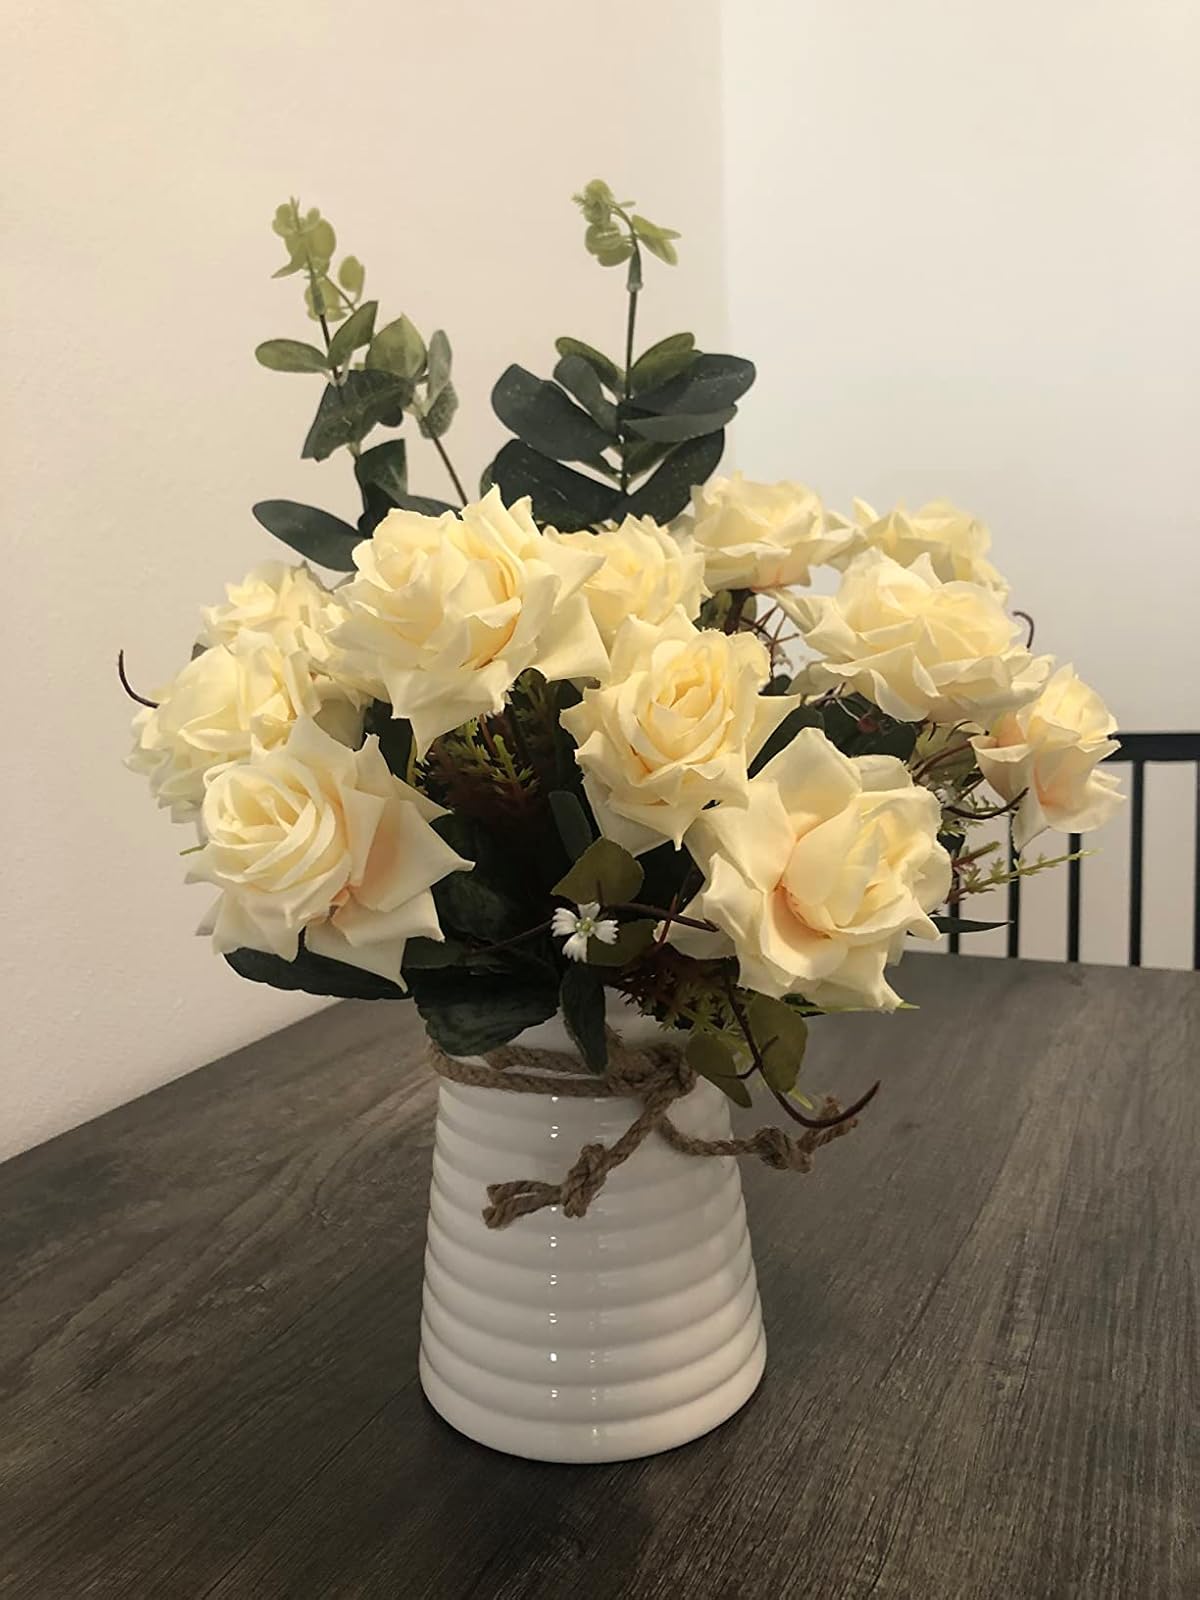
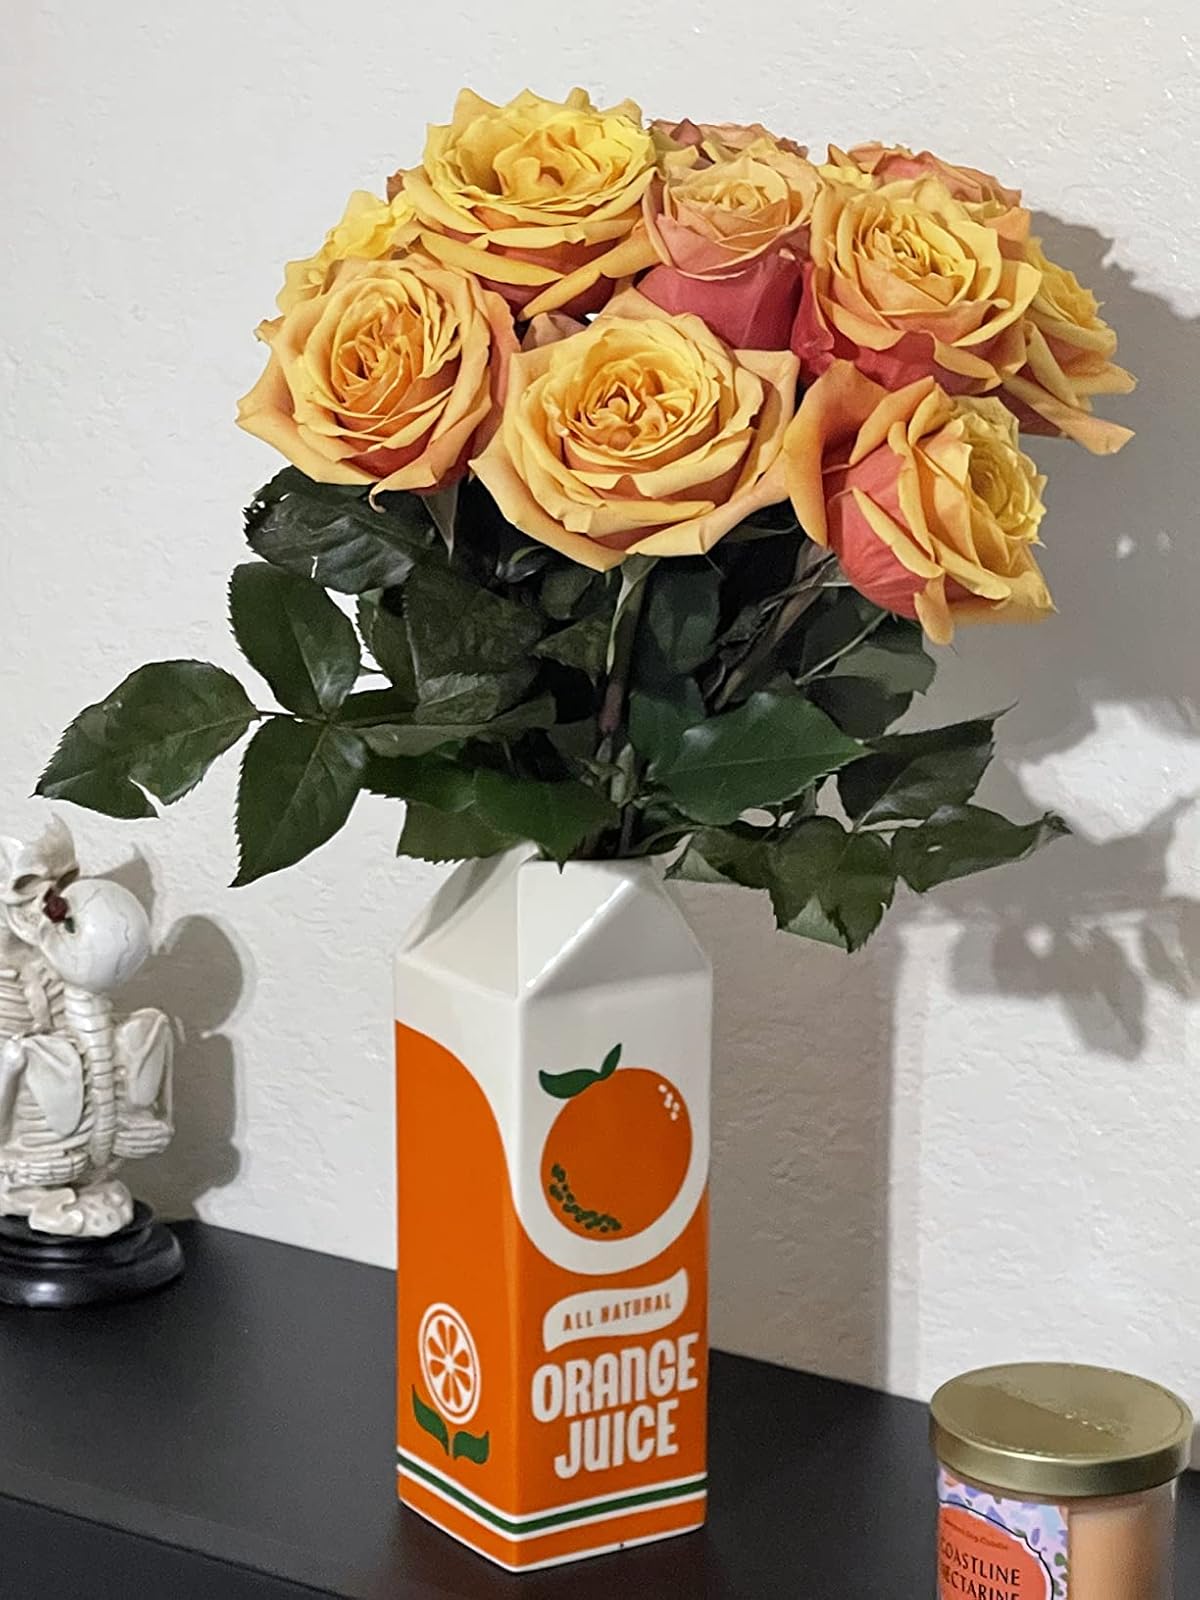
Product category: vase
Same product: no